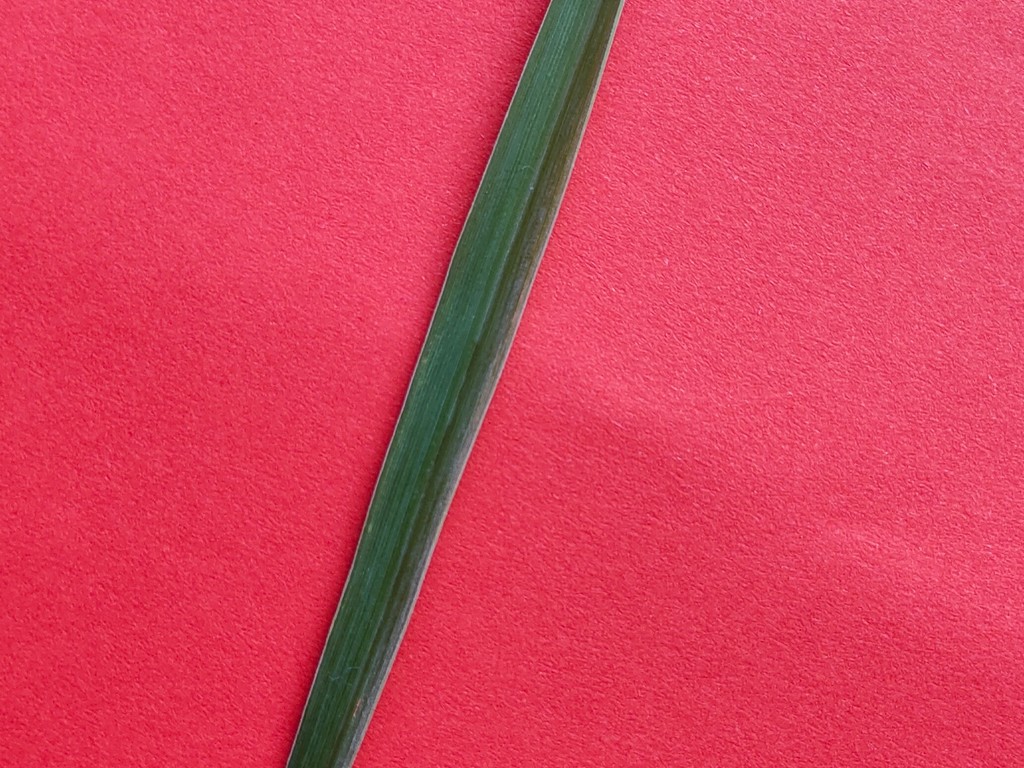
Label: Healthy